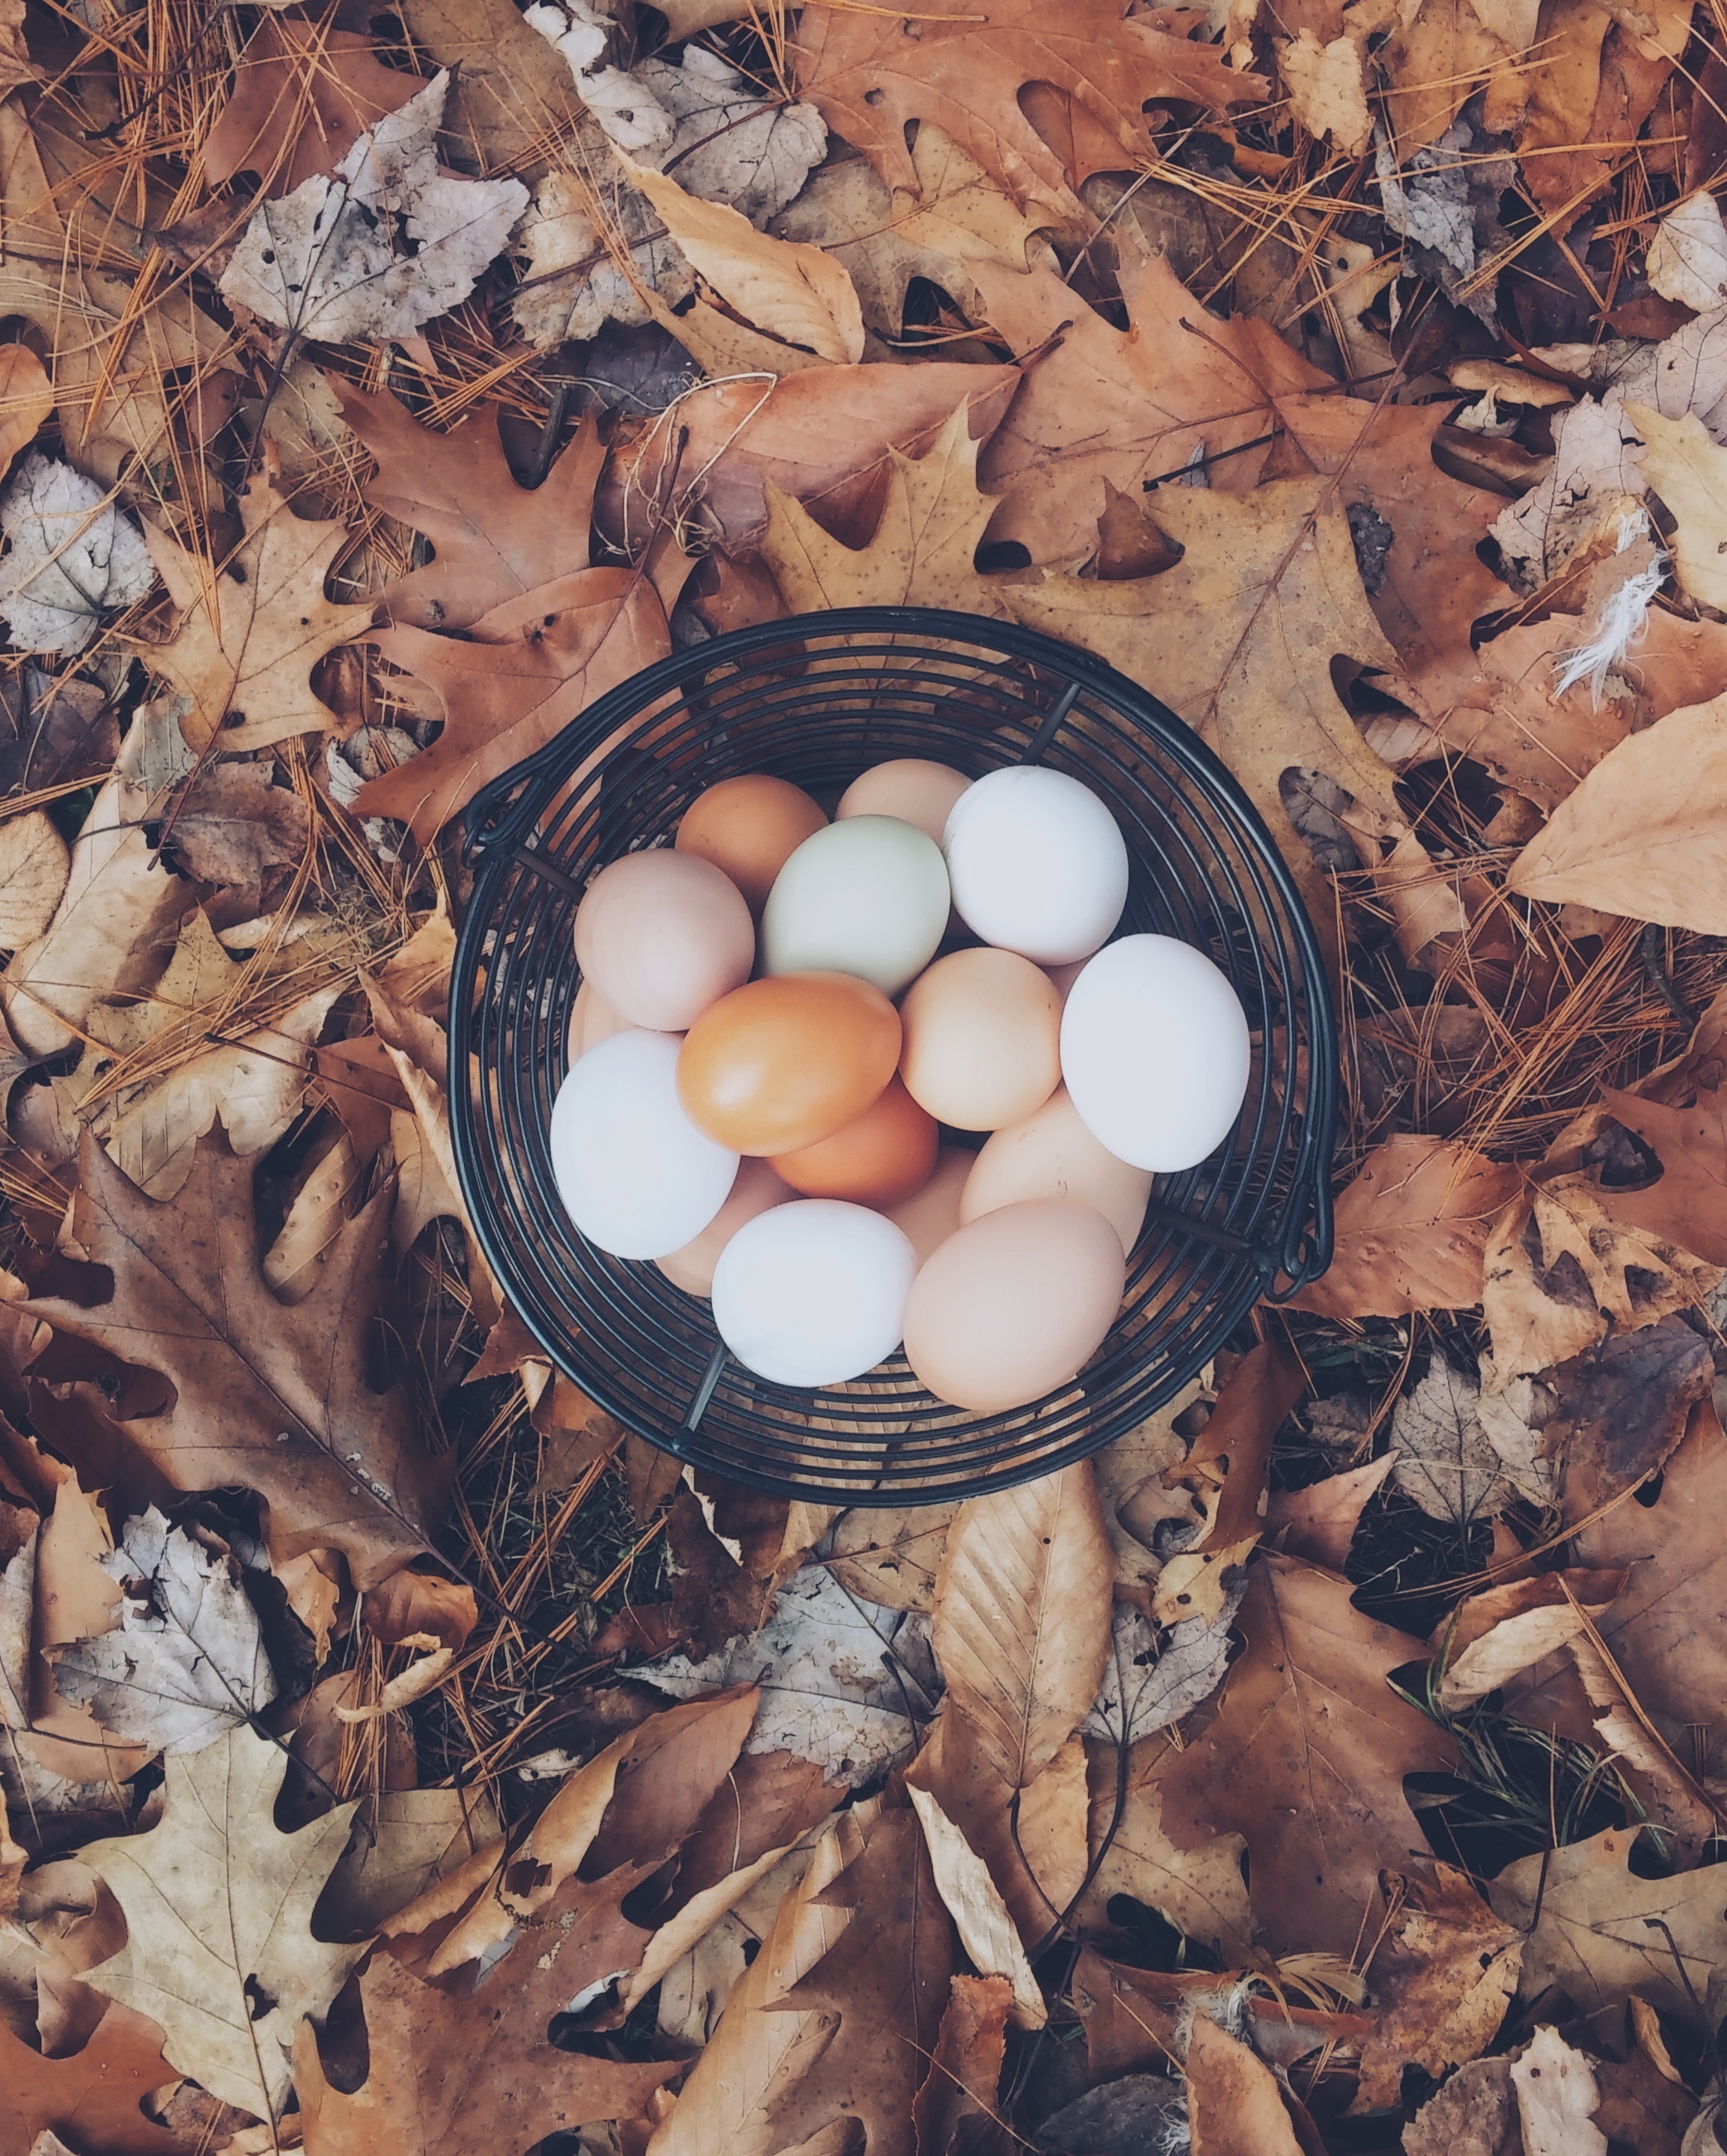
leaf, food, autumn, colorful, basket, season, egg, eggs, organic, leaves background